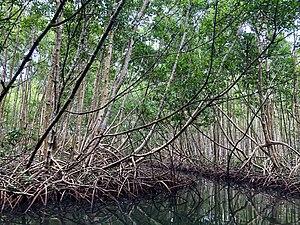
Mangrove de Sainte-Rose en Guadeloupe
Le parc national de la Guadeloupe est un parc national français situé dans le département de la Guadeloupe aux Antilles françaises. Le territoire, devenu une réserve de biosphère de l'UNESCO en 1992, a pour but de protéger le point chaud de biodiversité des îles caraïbes, abritant ainsi une faune et une flore particulièrement riches, avec une fort taux d'endémisme insulaire.
La Guadeloupe, en créole guadeloupéen : Gwadloup, et en langues amérindiennes : Karukera, est une île française de l'archipel des Antilles, en réalité un archipel composé de deux parties principales : la Grande-Terre à l'est et la Basse-Terre à l'ouest, séparées par un bras de mer « la Rivière-Salée ». La Guadeloupe est aussi par extension administrative un département français, une région mono-départementale de l'Outre-mer français et une région ultrapériphérique européenne, située dans les Caraïbes ; son code départemental officiel est le « 971 ». Elle est membre de l’OECS.